Zachary Smith Reynolds

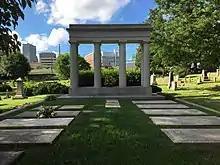
Reynolds family grave in Salem Cemetery, Winston-Salem, NC.

Reynolds' siblings underwent a prolonged fight to receive their share of Smith's estate, after which in 1936 they established a trust in his name that provided for his namesake foundation, the Z. Smith Reynolds Foundation. The foundation's first grant in 1937 went towards the North Carolina State Health Department's activities to treat venereal disease in North Carolinians, with $1.5 million being contributed over the course of the ten-year grant. Its financial gifts were instrumental in moving all of Wake Forest University from Wake Forest, North Carolina, to Winston-Salem in 1956. Additional activities include the creation of the Mary Reynolds Babcock Professorship at Davidson College; Katharine Smith Reynolds Scholarships at University of North Carolina at Greensboro; and scholarships for the Stouffer Foundation.